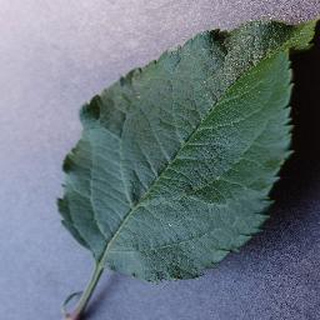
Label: healthy_apple